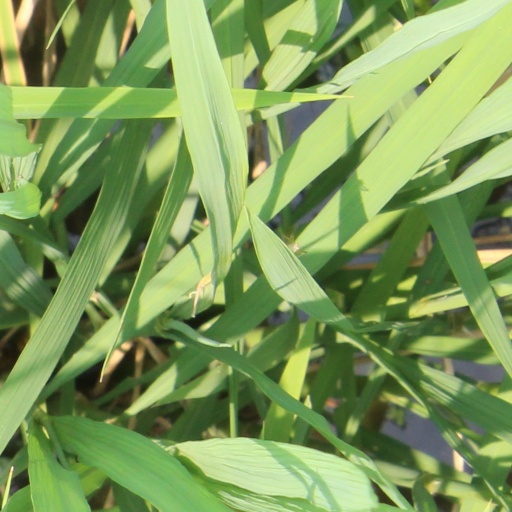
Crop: rice